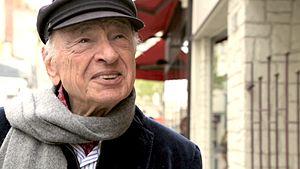
Edgar Morin sur le tournage de ""Edgar Morin, Chronique d'un regard"""
Edgar Nahoum, dit Edgar Morin, né le 8 juillet 1921 à Paris, est un sociologue, médiologue et philosophe français.